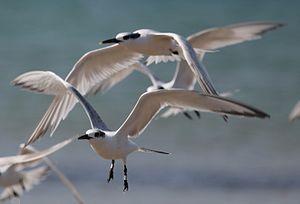
Sterne caugek (Thalasseus sandvicensis) portant une bague colorée en Bretagne, France.